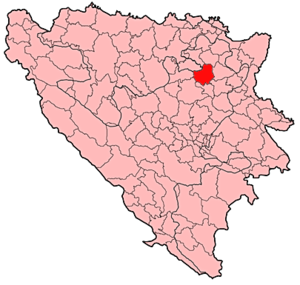
Lukavac est une ville et une municipalité de Bosnie-Herzégovine située dans le canton de Tuzla et dans la Fédération de Bosnie-et-Herzégovine. Selon les premiers résultats du recensement bosnien de 2013, la ville intra muros compte 12 490 habitants et la municipalité 46 731.